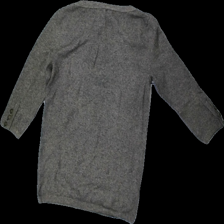
View: back
Type: Sweater
Category: Ladies
Brand: Mango
Colors: Brown, Black
Material: 66% Acryl 34% Cotton
Pattern: Metallic
Cut: Regular, C-collar
Size: L
Price range: 50-100
Recommended usage: Reuse
Description: Knitted sweater